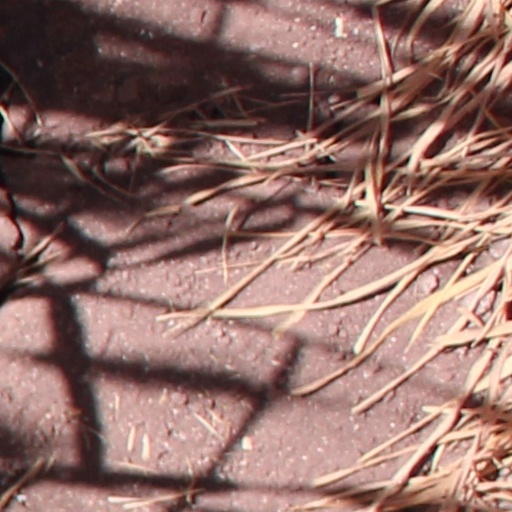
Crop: wheat